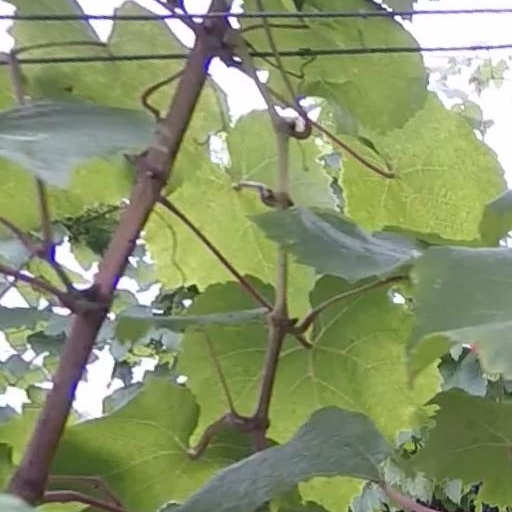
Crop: grape